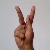
The image shows a hand gesture representing the letter 'K' in Indian Sign Language.